Insect ecology

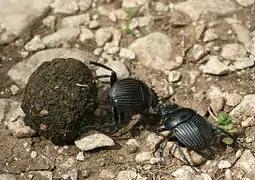
Dung beetles ("Scarabaeus laticollis") and dung ball

Decomposer insects are those that feed on dead or rotten bodies of plants or animals. These insects are called saprophages and fall into three main categories: those that feed on dead or dying plant matter, those that feed on dead animals (carrion), and those that feed on excrement (feces) of other animals. As dead plants are eaten away, more surface area is exposed, allowing the plants to decay faster due to an increase in microorganisms that eat the plant. These insects are largely responsible for helping to create a layer of humus on the soil that provides an ideal environment for various fungi fungi and microorganisms . These organisms produce much of the nitrogen, carbon, and minerals that plants require for their growth. Carrion feeders include several beetles, ants, mites, wasps, fly larvae (maggots), and others. These insects occupy the dead body for a short time but rapidly consume and/or bury the carcass. Typically, some species of fly are the first to feed on the dead body, but the order of insects that follow is predictable and is known as the faunal succession. Many dung beetles and dung flies are attracted to the smell of animal feces. The adults often lay egg on fresh excrement and the larvae will feed on the organic matter. Many species of dung-feeders have evolved and only feed on feces from a specific species. There is even a species of dung-beetle that will roll feces into a ball, push it into a pre-dug hole, lays egg in the dung, and then covers it with fresh dirt to provide a perfect nursery for its larvae.